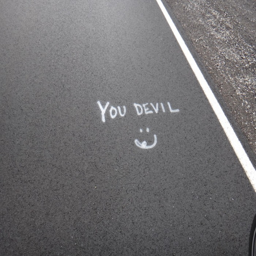
filming location to marking on the road at the end